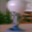
Label: cup